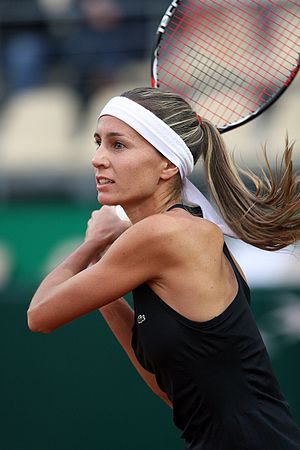
Gisela Dulko
Gisela Dulko er en professionel tennisspiller fra Argentina.